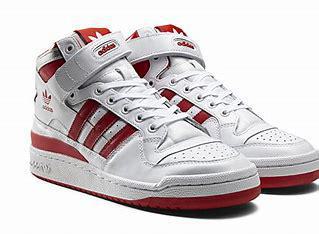
Brand: Adidas
Model: Forum Mid